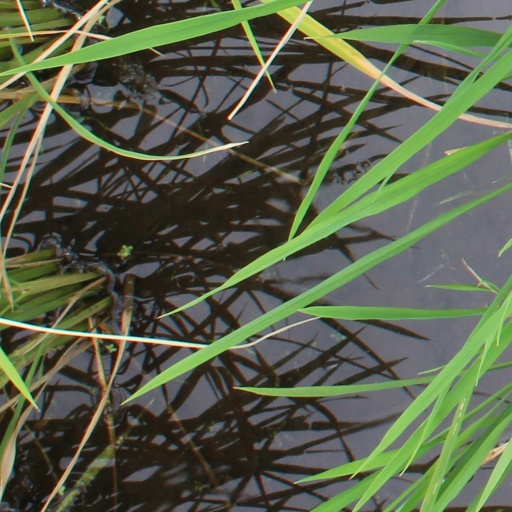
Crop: rice